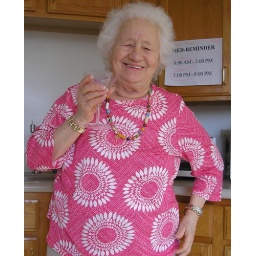
Baba drinks water out od a wine glass while standing in her kitchen.